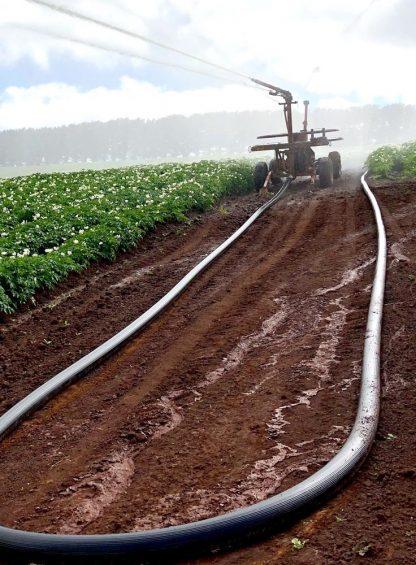
Huu ni mfumo wa umwagiliaji shambani .Inaonekana kuna bomba refu la umwagiliaji, likipita kwenye udongo wenye matope liliitumika kumwagilia mimea iliyopandwa kando ya shamba.Mwishoni mwa bomba kuna kifaa kinachotumika kusambaza maji.